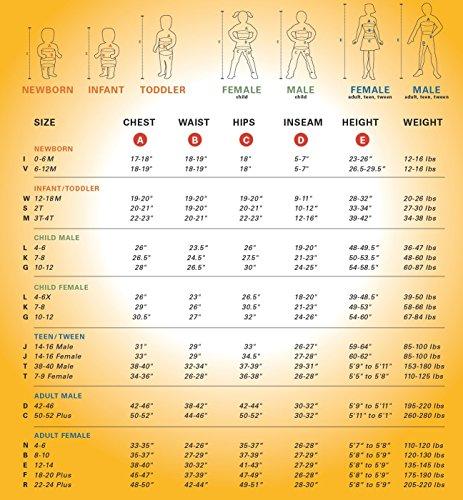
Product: Disney Minnie Mouse Toddler Girls' Costume, Pink
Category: Clothing, Shoes & Jewelry | Costumes & Accessories | Kids & Baby | Girls | Costumes
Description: Minnie Mouse Cameo on dress.
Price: $17.46
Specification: ProductDimensions:27x2x15inches|ItemWeight:8ounces|ShippingWeight:8ounces(Viewshippingratesandpolicies)|DomesticShipping:ItemcanbeshippedwithinU.S.|InternationalShipping:ThisitemcanbeshippedtoselectcountriesoutsideoftheU.S.LearnMore|ASIN:B0023ASX0O|Itemmodelnumber:50105S-I|Manufacturerrecommendedage:24months-6years